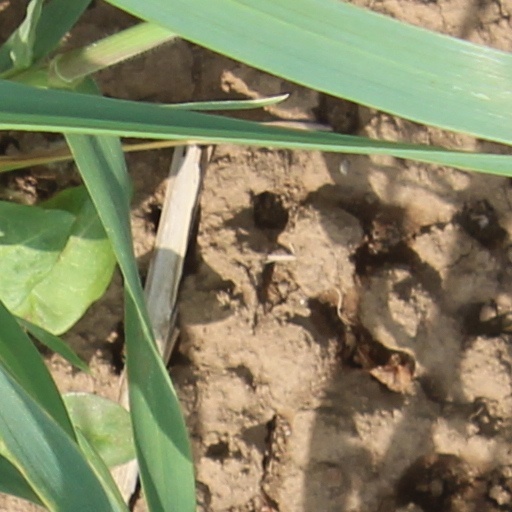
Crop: wheat